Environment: real
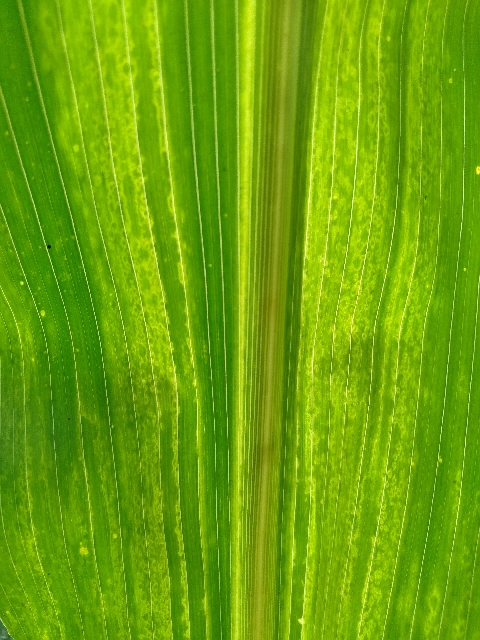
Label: lethal_necrosis